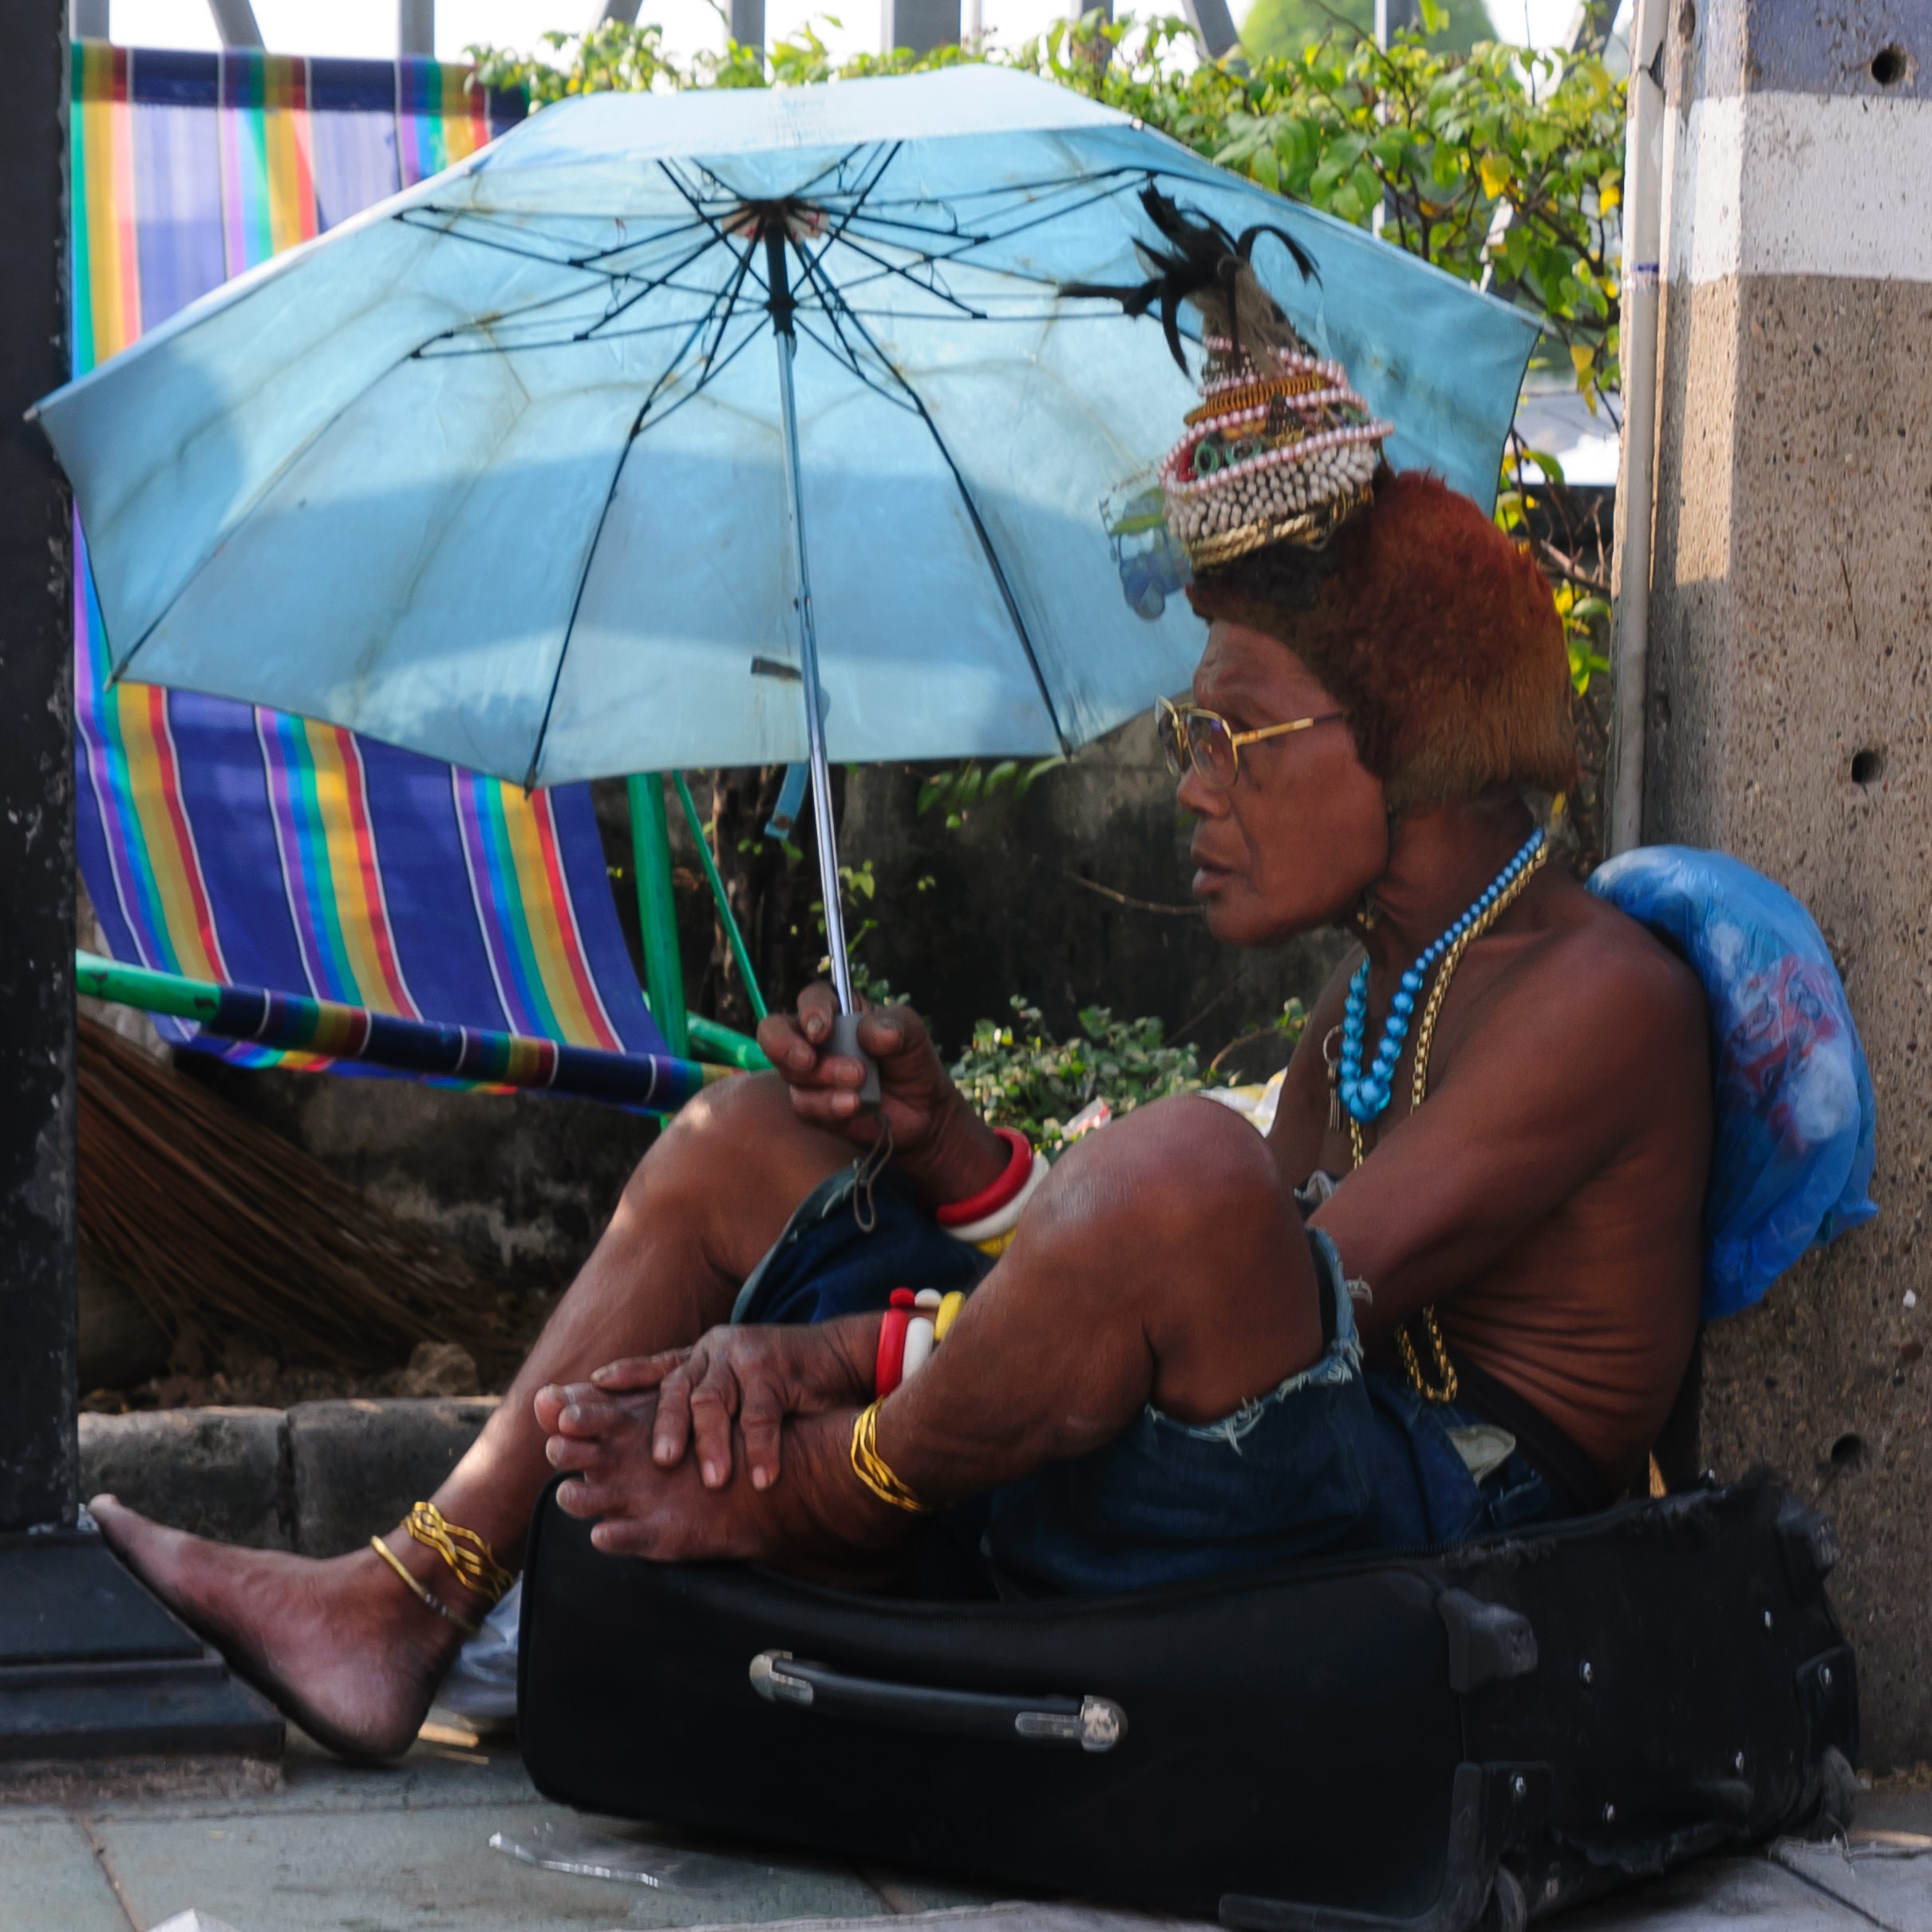
vehicle, nikon, thailand, bangkok, d300, thailandia